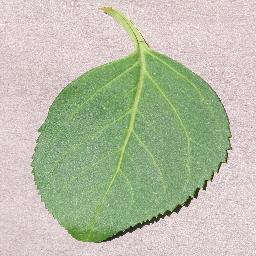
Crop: cherry
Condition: (including_sour)_healthy